Ranoidea

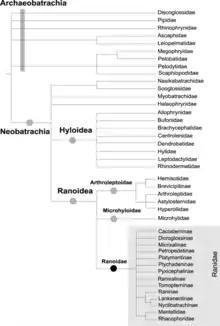
The phylogenetic tree of Ranoidea and other anurans.

The family of Pyxicephalidae (African bullfrogs) has two subfamilies, 13 genera, and 68 total species. They are also found in Sub-Saharan Africa. The two subfamilies are completely different in that cacosternines are small and slender typically terrestrial or semiaquatic, whereas pyxicephalines are large bullfrog like frogs that have stocky bodies, with fang like projections on their lower jaw, used to smash their prey.